Andrei Galbur

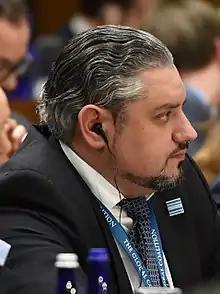
Galbur in 2017

Andrei Galbur (born 5 July 1975) is a Moldovan former politician and diplomat. He served as Deputy Prime Minister, Minister of Foreign Affairs and European Integration (from 20 January 2016 to 20 December 2017) in Prime Minister Pavel Filip's cabinet. Previously Galbur served as Deputy Minister of Foreign Affairs and European Integration (2015–2016), and Ambassador of Moldova to Russia (2013–2015).